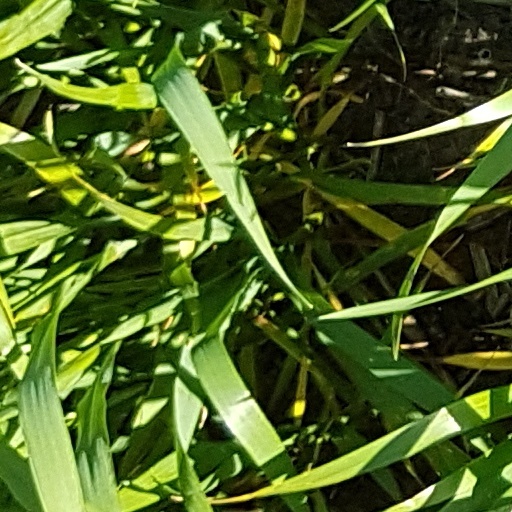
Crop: wheat